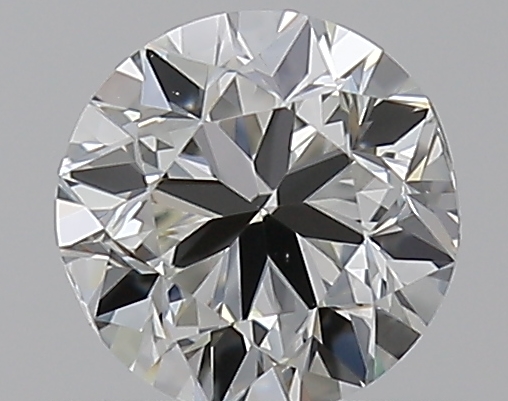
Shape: round
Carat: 0.5
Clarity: VS1
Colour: I
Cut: VG
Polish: EX
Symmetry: GD
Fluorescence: N
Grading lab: GIA
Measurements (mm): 4.89 x 4.97 x 3.17